Sigismund II Augustus

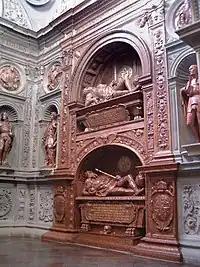
Tomb of Sigismund II Augustus (above) in the Sigismund Chapel at Wawel Cathedral in Kraków, Poland. Below the tomb of his father, Sigismund I the Old.

The death of Queen Barbara Radziwiłł, five months after her coronation and under distressing circumstances, compelled Sigismund to contract a third, purely political union with his first cousin, the Austrian archduchess Catherine, to avoid an Austro-Russian alliance. She was also the sister of his first wife, Elizabeth, who had died within a year of her marriage to him, before his accession. Catherine, unlike previous queens, was considered dull and obese. Sigismund Augustus found her immensely unattractive despite accepting the marriage and organizing a pompous wedding ceremony on 30 July 1553. On the other hand, Catherine showed resentment towards Sigismund because of how he treated her sister, Queen Elizabeth. She accused him of negligence and indifference during her sudden illness, which caused premature death. The correspondence between the two remained purely formal and political for the remainder of their lives.